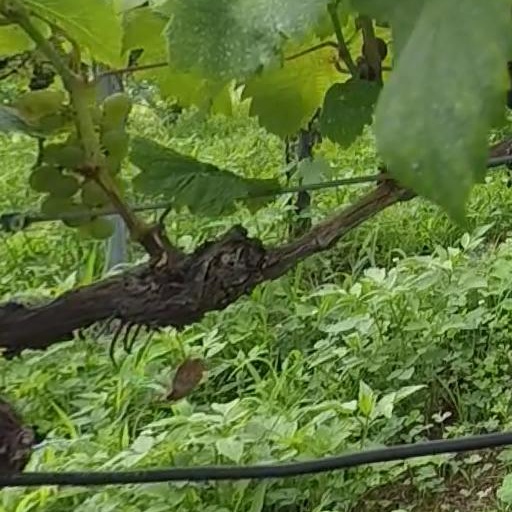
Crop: grape